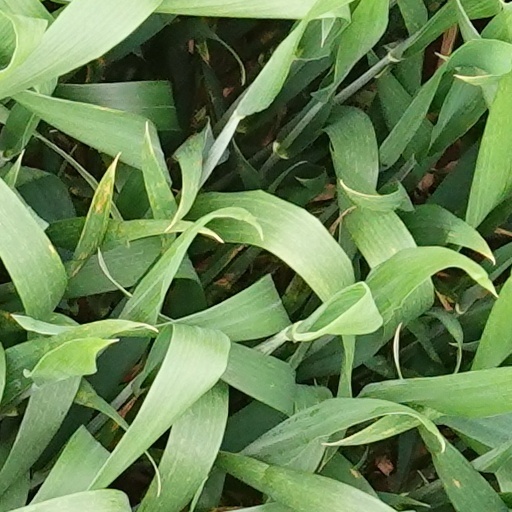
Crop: wheat